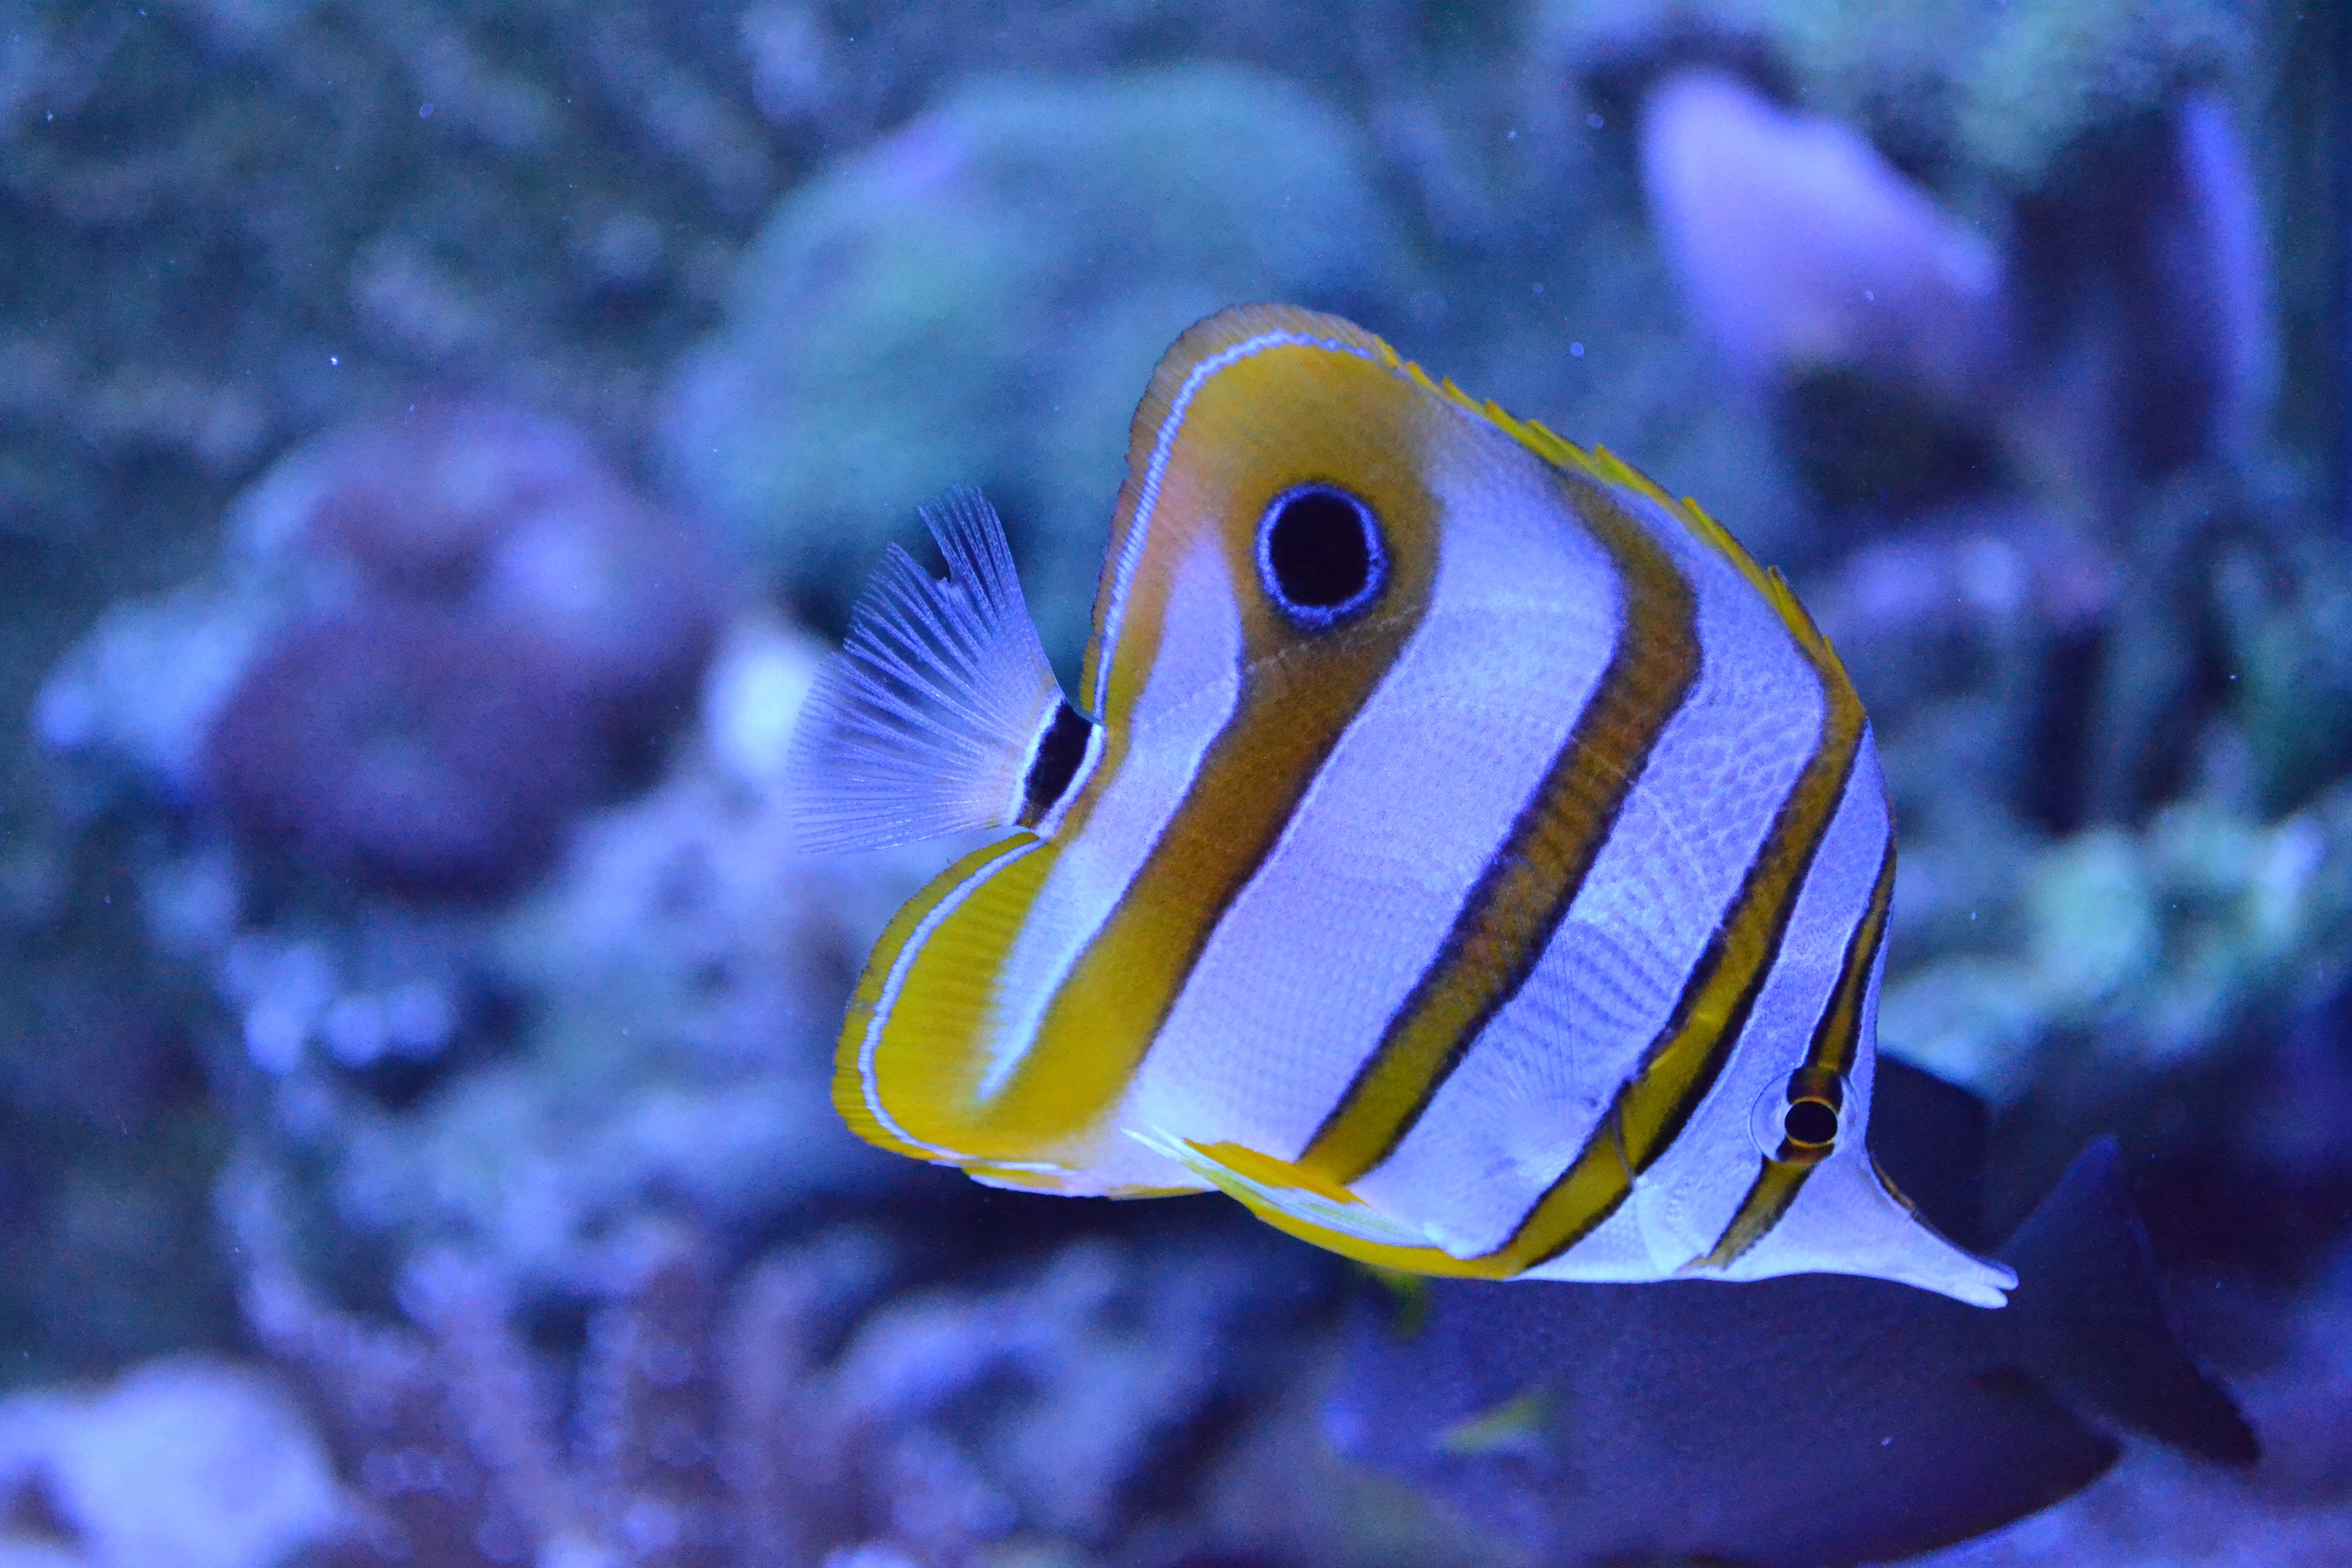
sea, ocean, diving, underwater, biology, blue, fish, coral, coral reef, reef, close up, aquarium, marine, macro photography, organism, anemone fish, marine biology, coral reef fish, deep sea fish, pomacentridae, freshwater aquarium, pomacanthidae